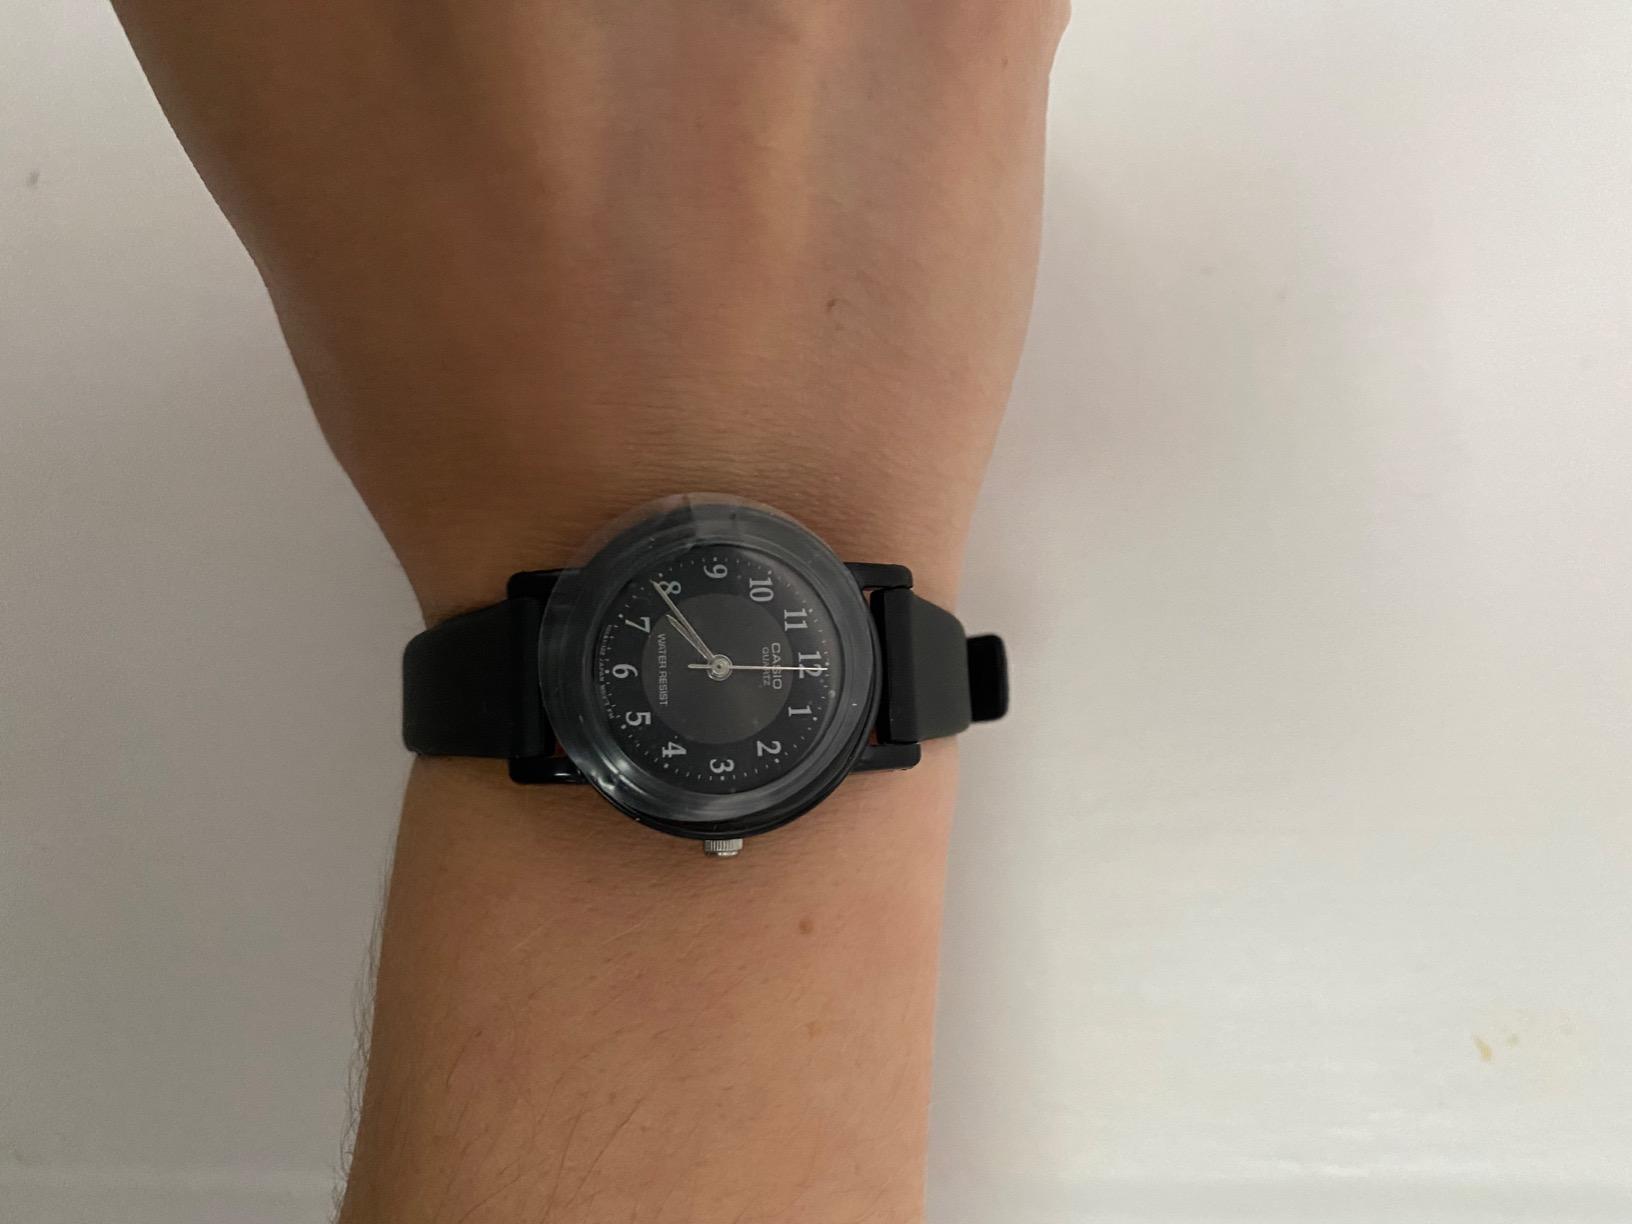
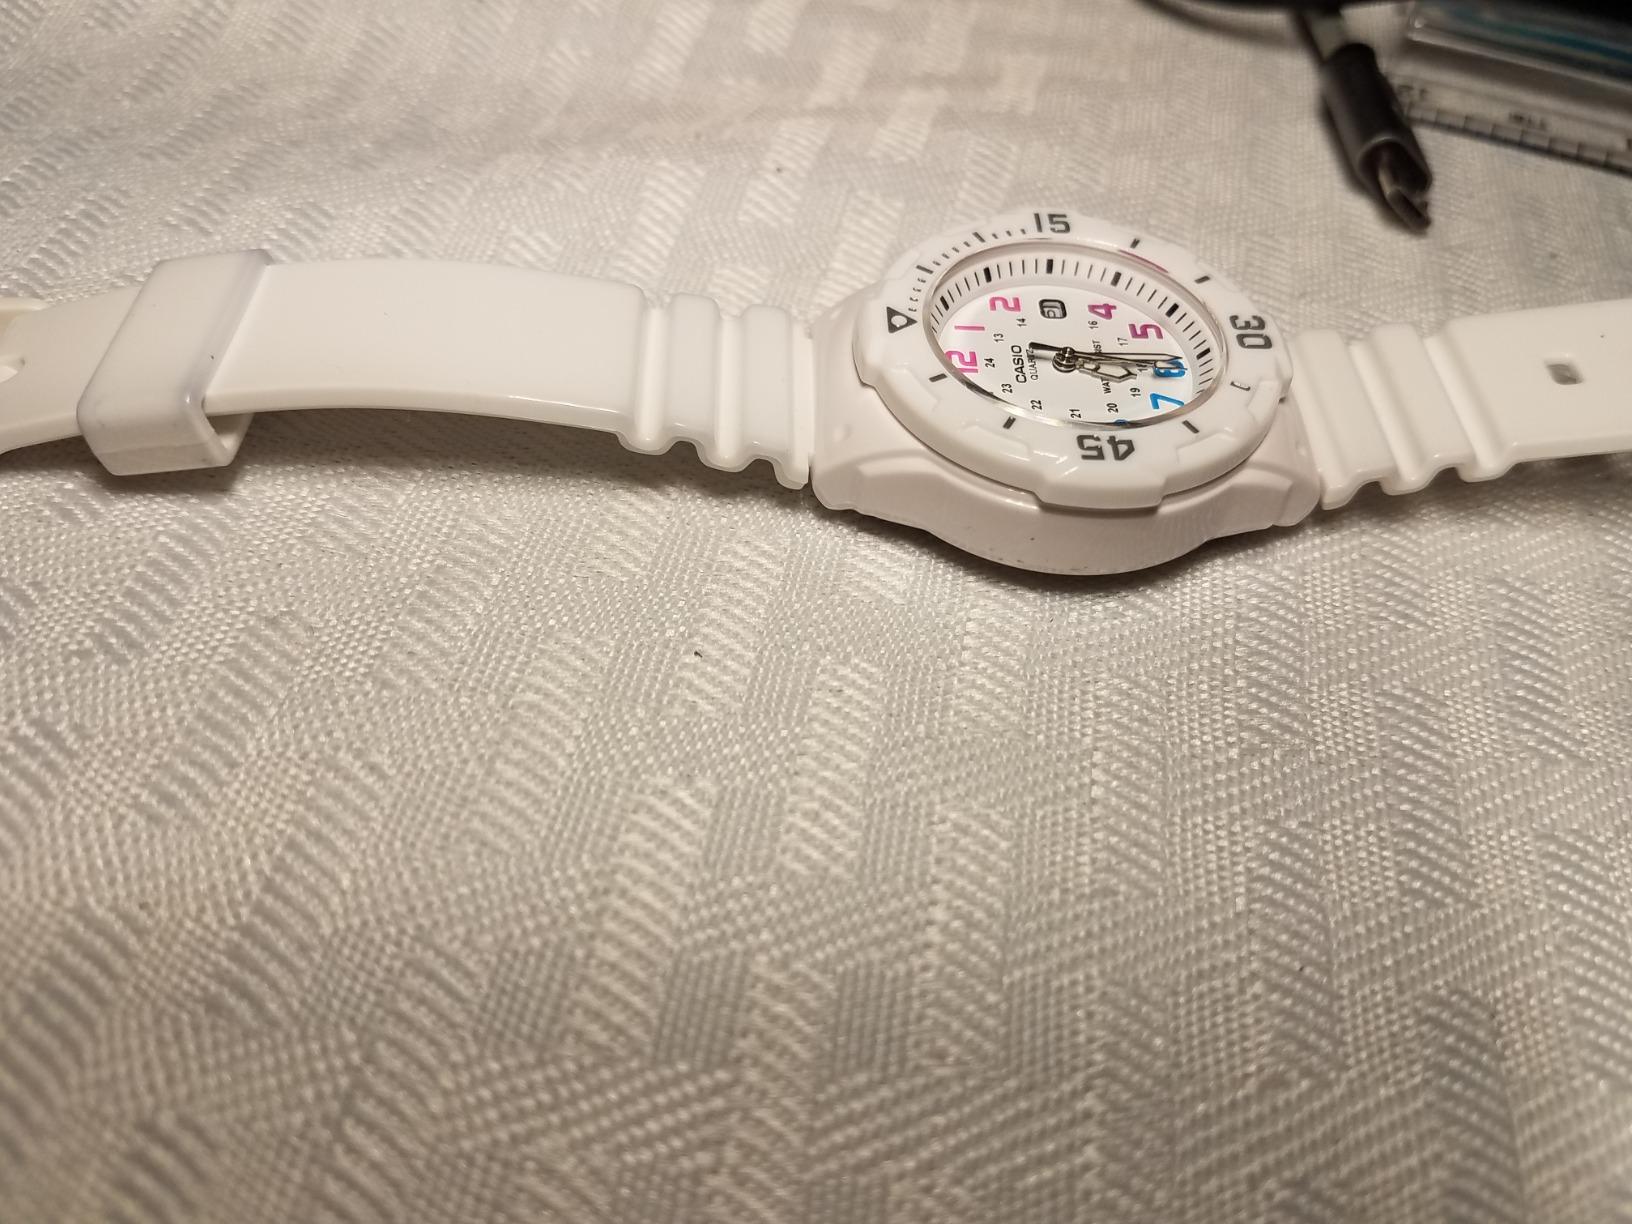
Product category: accessories_watch
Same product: no